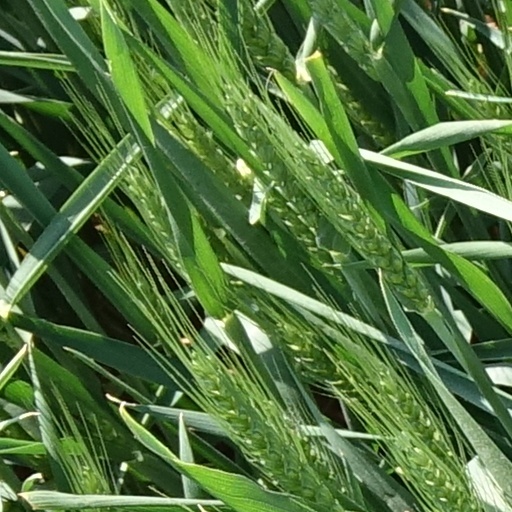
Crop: wheat